Osmore River

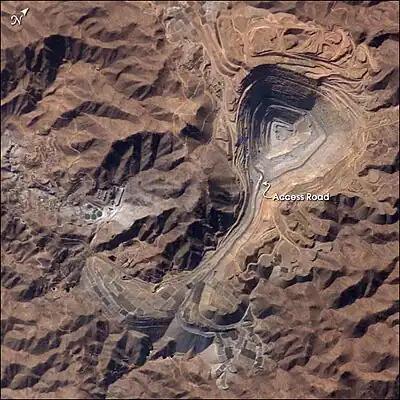
Stalleite picture of the Toquepala copper mine

The valley has fertile land where the dominant crops grown are grapes (from 1970s), corn (maize), pepper (aji), and cotton. Ilo area (coastal area) is an area of economic prosperity, more pronounced since the 16th century because of its agricultural (olives groves) and fisheries development and shipping. In spite of water shortage in the coastal belt some olive groves are still farmed. Grapes from the valley are brewed to the well known brand of Pisco brandy.